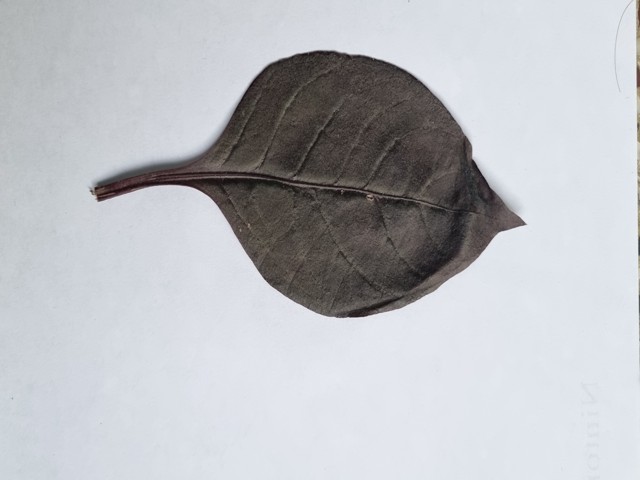
Plant: kalochitra